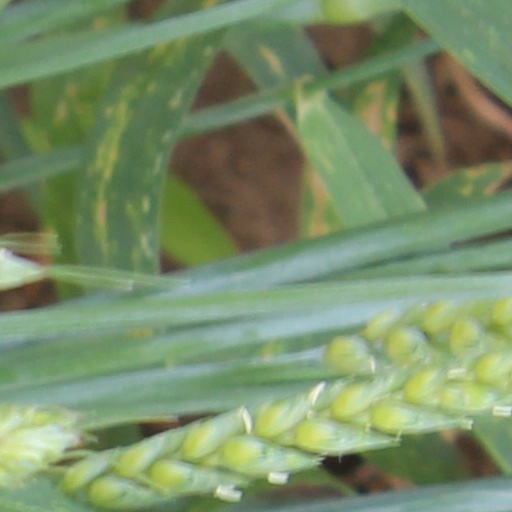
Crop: wheat